Robert Dinwiddie

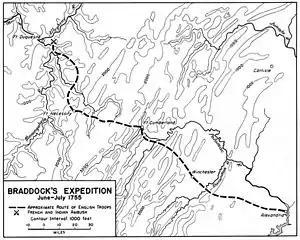
Topographic map of Virginia detailing, inter alia, the path of the Braddock Expedition

In January 1754, even before learning of the French refusal to decamp, Dinwiddie sent a small force of Virginia militia to build a fort at the forks of the Ohio River, where the Allegheny and Monongahela rivers merge to form the Ohio (present-day Pittsburgh). The French quickly drove off the Virginians and built a larger fort on the site, calling it Fort Duquesne, in honour of the Marquis de Duquesne, the then-governor of New France.